UNLV School of Architecture

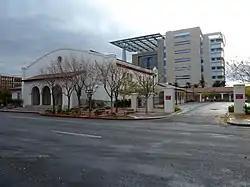
The Downtown Design Center is located in a historic school building.

The School of Architecture is located in the Paul B. Sogg Architecture Building located on the Southeast corner of UNLV's campus on Brussels Road close to Maryland Parkway and Tropicana Ave in Las Vegas, Nevada. The facility was named after the developer Paul B. Sogg, who donated towards the building's construction. The building cost $8.25 million and was designed by SH Architecture (formerly Swisher & Hall, AIA Ltd.) of Las Vegas. Facilities inside the structure include the Architecture Studies Library, which provides a wide selection of services catered to students within the School of Architecture, as well as the architectural community throughout Las Vegas. An addition to the original structure was completed in 2004 to provide more studio space and offices. This new addition was designed by DPHS Architects and cost $1.6 million.